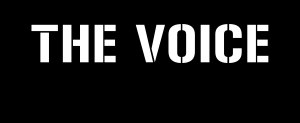
The Voice
The Voice logo
The Voice er en kommerciel radiostation ejet af Bauer Media Danmark, et datterselskab af tyske Bauer Media Group. Bauer Media overtog radiostationen i april 2015 fra SBS Radio, som tilhørte ProSiebenSat.1 Media.